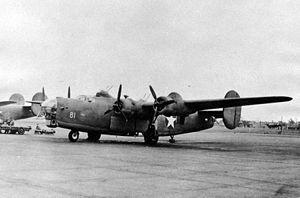
L'aéronautique comporte les sciences et les techniques ayant pour but de construire et de faire évoluer un aéronef dans l'atmosphère terrestre.
Ceci est la liste des bombardiers utilisés par les forces armées des États-Unis. La liste inclut également les projets et prototypes de bombardier conçus pour l’armée américaine. La liste est triable en fonction de plusieurs critères.
Le Consolidated XB-41 Liberator est un quadrimoteur américain, issu de la modification d'un bombardier B-24D et converti en un chasseur lourdement armé devant servir d'escorte aux autres bombardiers pendant la dernière partie de la Seconde Guerre mondiale. À l'époque de son développement, les chasseurs à long rayon d'action, comme le North American P-51 Mustang, ne sont pas encore produits en masse et ne sont alors pas disponibles pour escorter les missions de bombardement pendant la totalité du trajet aller-retour de l'Angleterre à l'Allemagne.